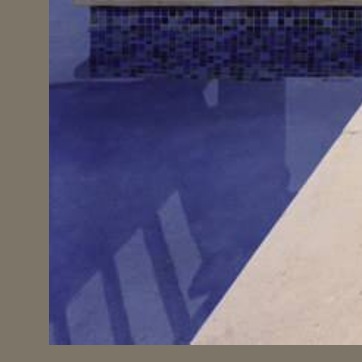
Material: water